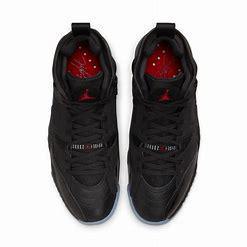
Brand: Jordan
Model: Jumpman Two Trey